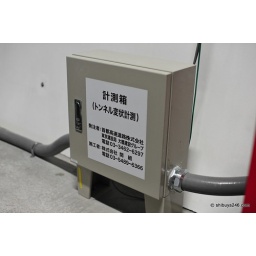
The cable and box running to the machine that checks for the sign of any changes in the tunnels structure.